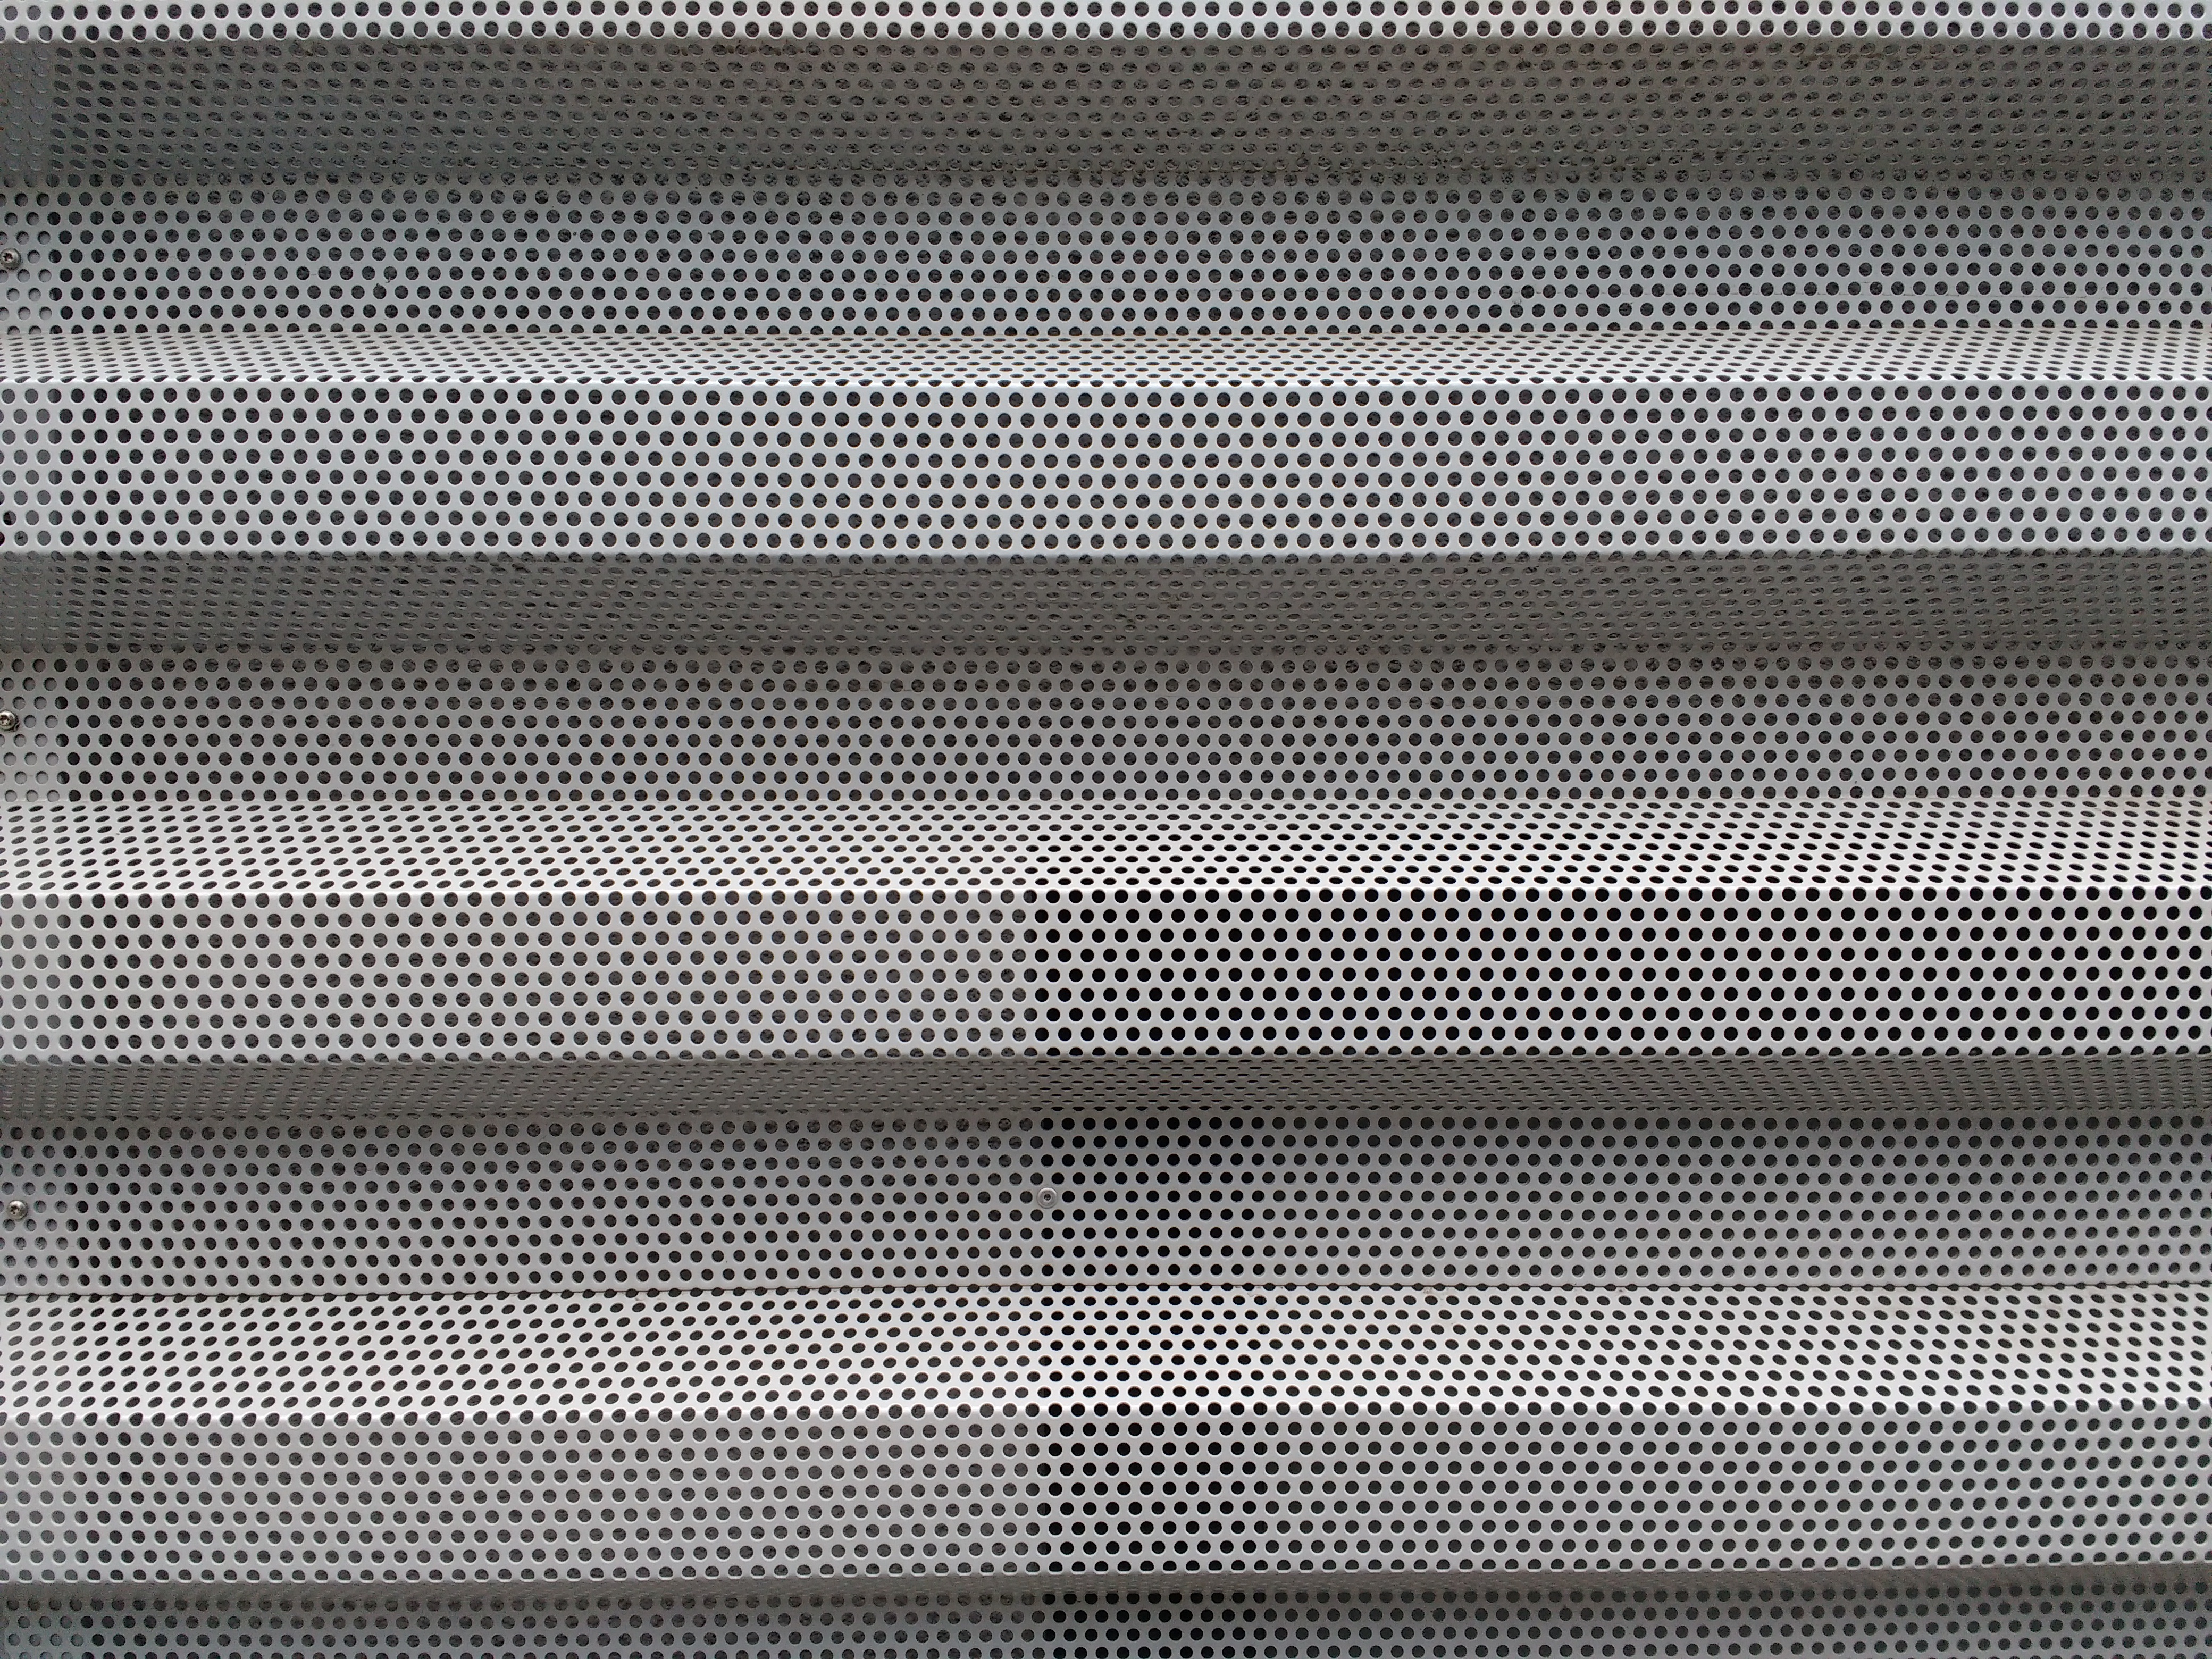
pattern, line, metal, material, sheet, grey, background, net, mesh, folded, holes, network, many, edges, regularly, perforated sheet, mudguard, die cut, automotive exterior